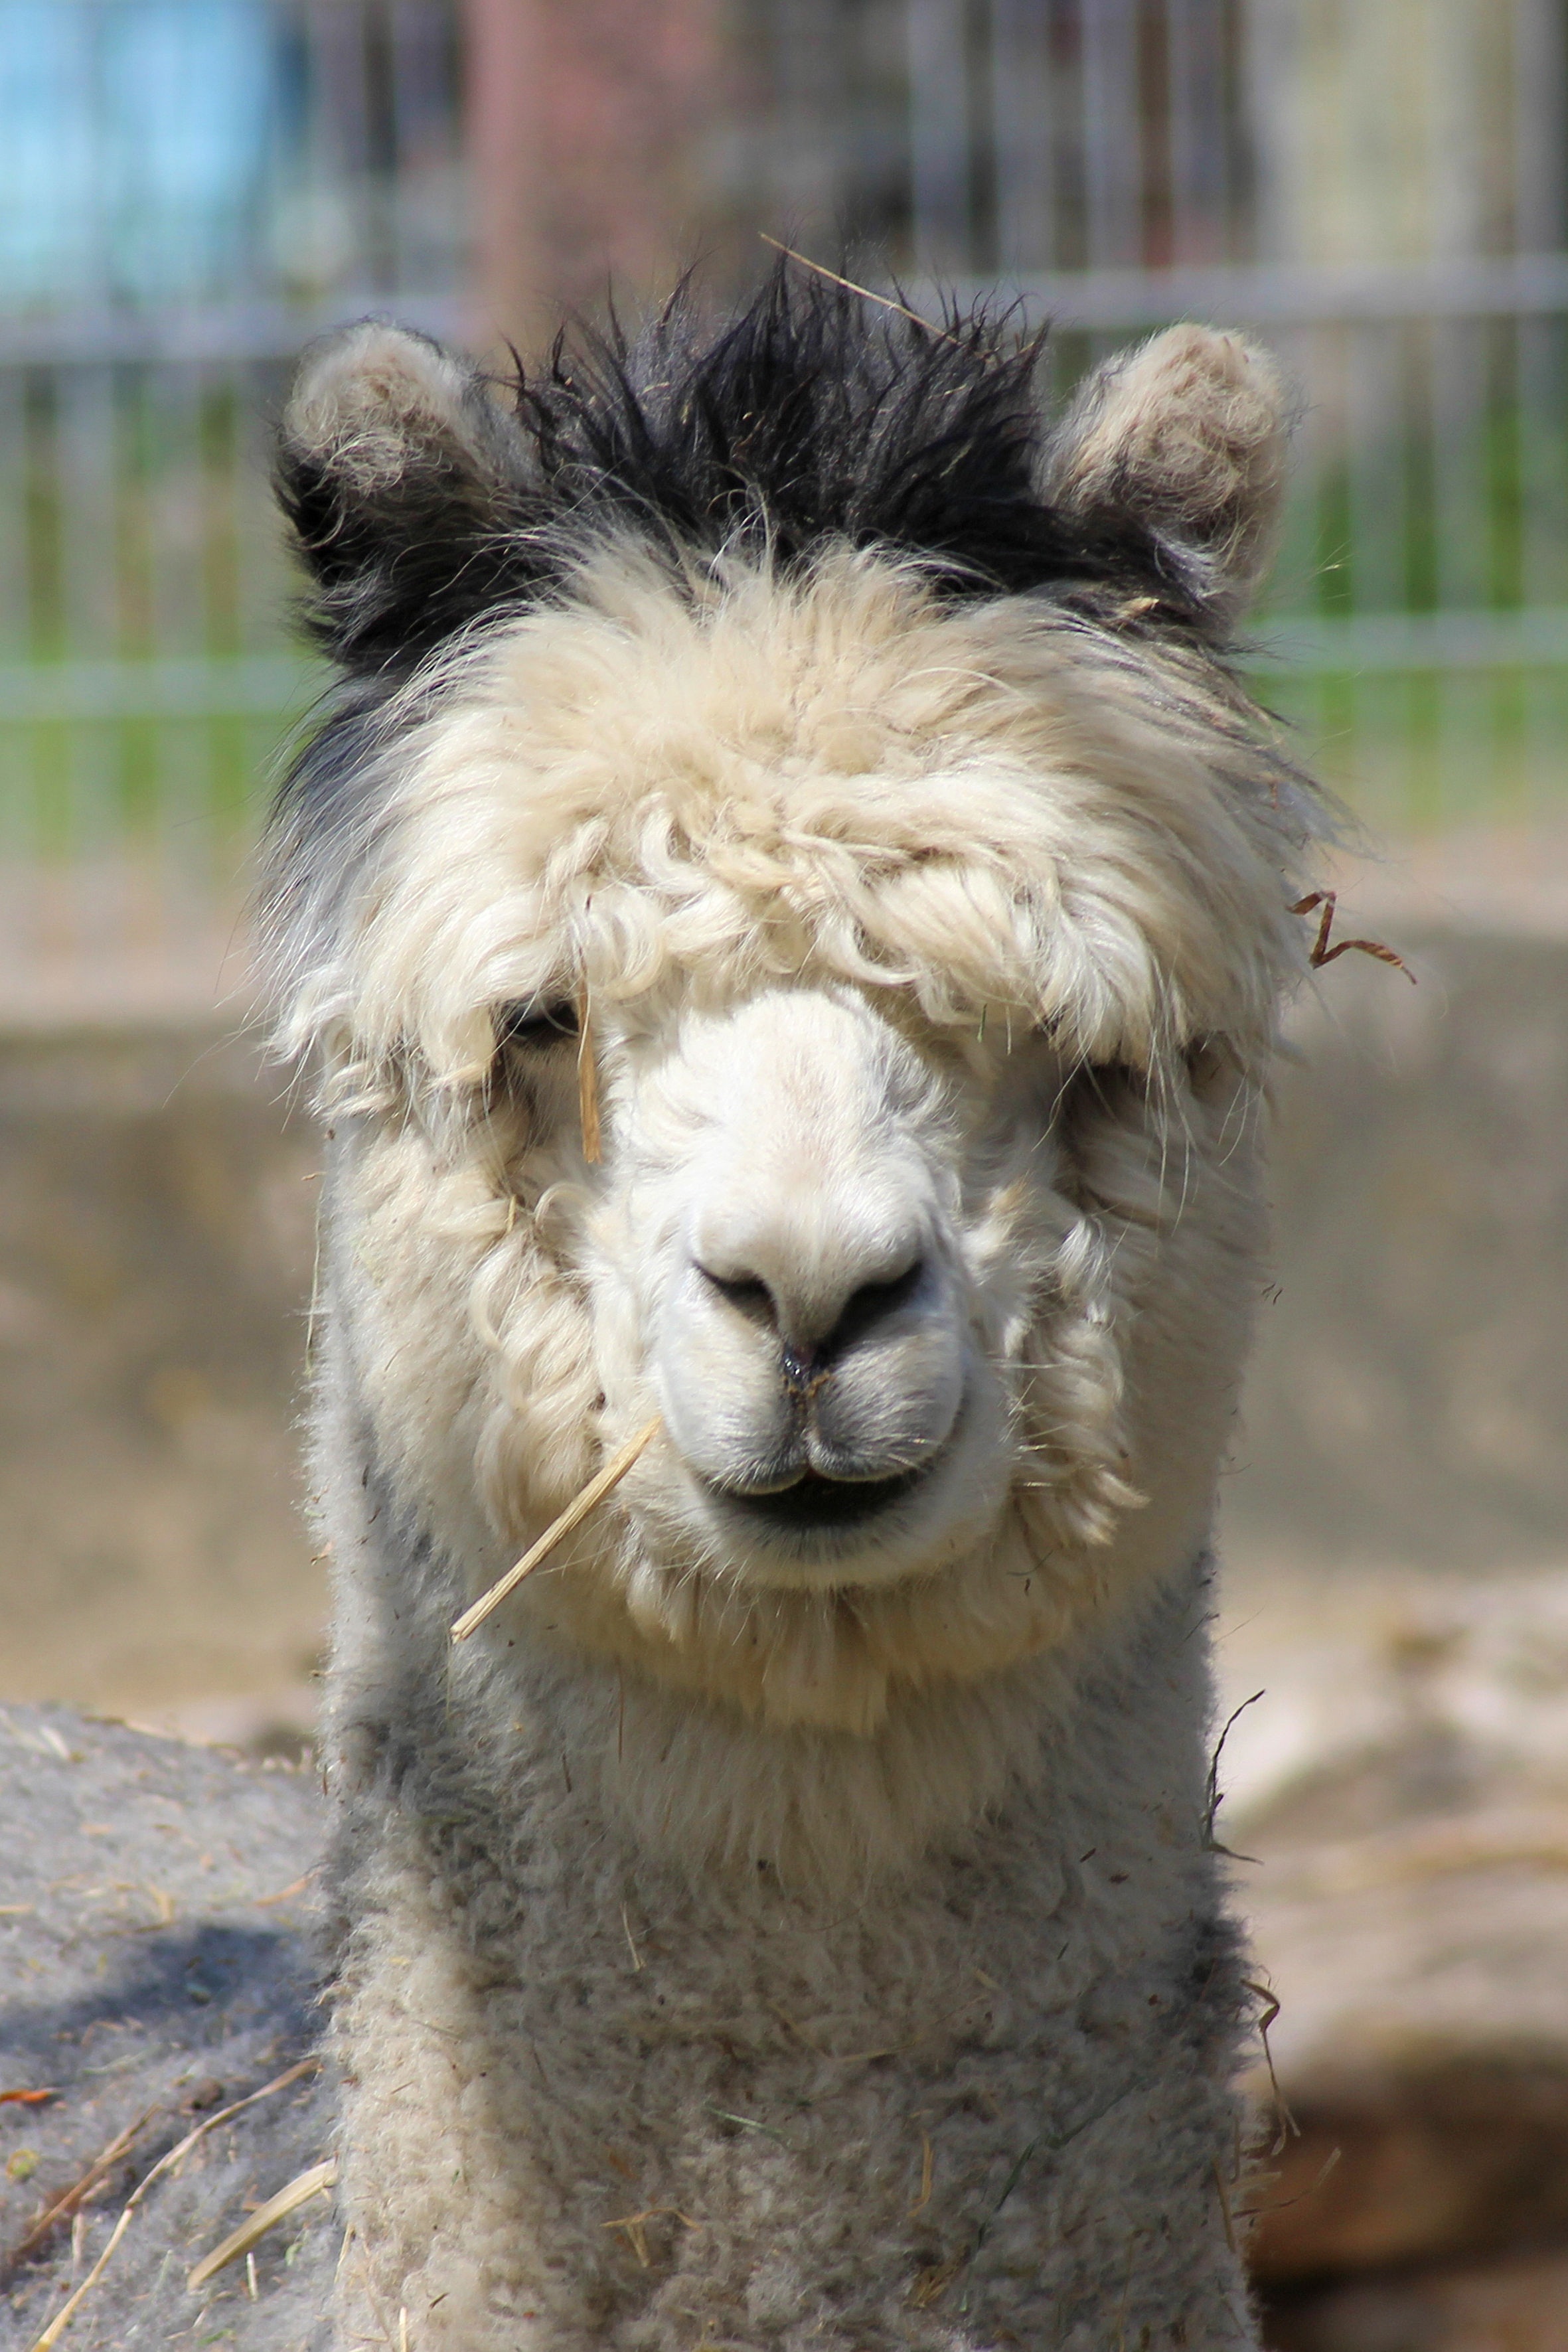
animal, mammal, mane, wool, fauna, llama, alpaca, vertebrate, wildlife photography, pako, camel like mammal, arabian camel